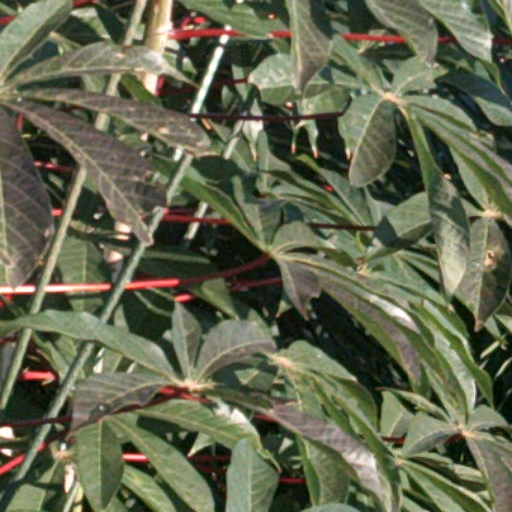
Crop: cassava